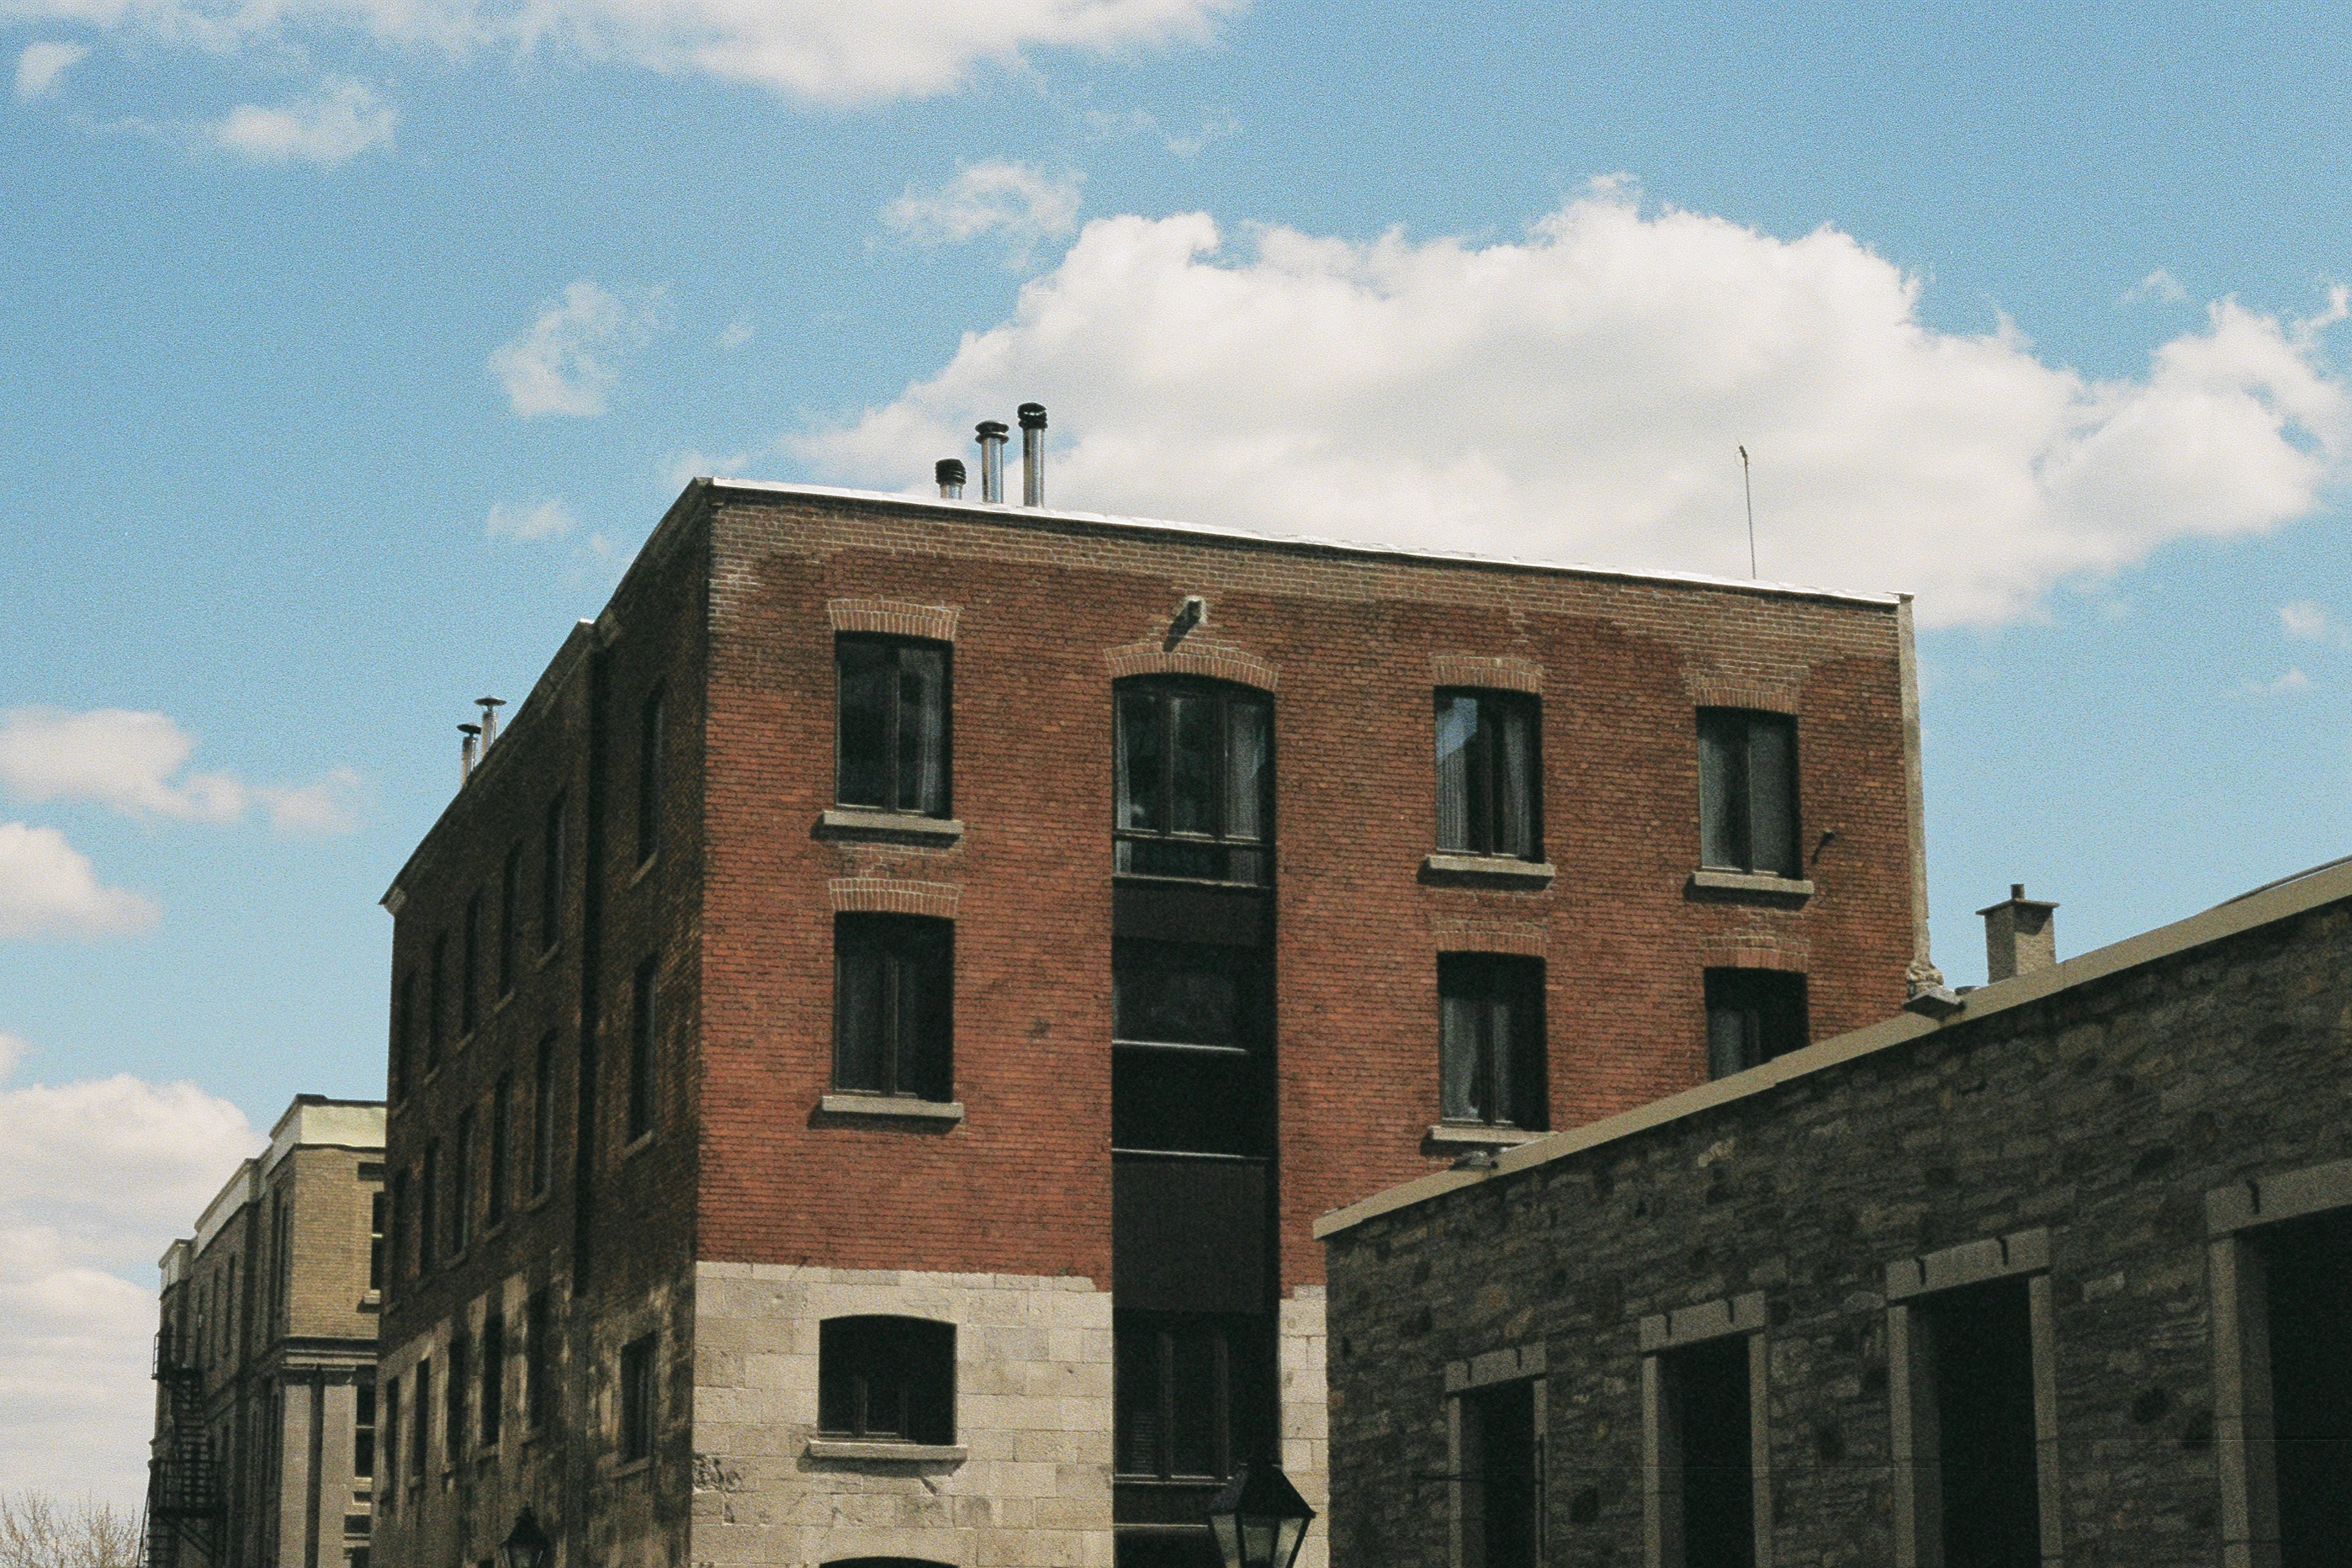
architecture, house, window, town, building, downtown, facade, factory, brick, ruins, history, estate, urban area